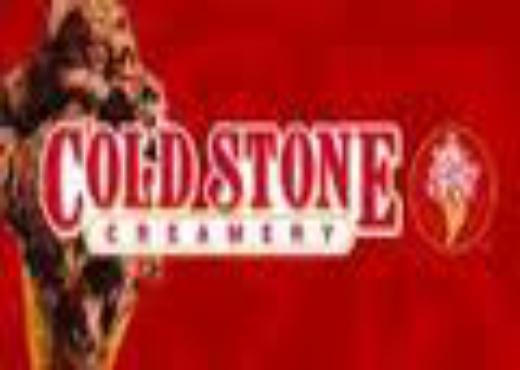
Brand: Cold Stone Creamery
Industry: Food